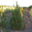
Label: pine_tree